Heage

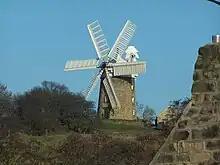
Heage Windmill

Heage is a village and former civil parish, now in the parish of Ripley, in the Amber Valley district, in the county of Derbyshire, England. It is situated midway between Belper and Ripley. The village is in the Heage and Ambergate ward, which in the 2011 census had a population of 5,013.